Subrat Kumar Prusty

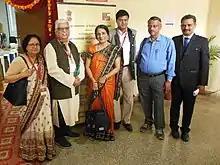
As a participant of the International Conference of South Asian Languages and Literatures (ICOSAL-13) at CIIL, Mysuru

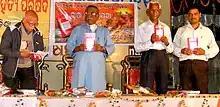
2nd Edition of Bhasa O Jatiyata Book inaugurated by Dr DP Pattanayak, Sj BK Dhal, Prof. Basudev Sahu at Bhubaneswar Book-fair

Prusty's research activities involve document preparation for the classical status of Odia language. While the common scholarly and intellectual consensus in Odisha was that Odia script, language and literature were not more than 1000 years old, Prusty proved with sufficient evidence that not only are the Odia language and script more than 5000 years old, but Odia literature is also as old as Sanskrit literature.